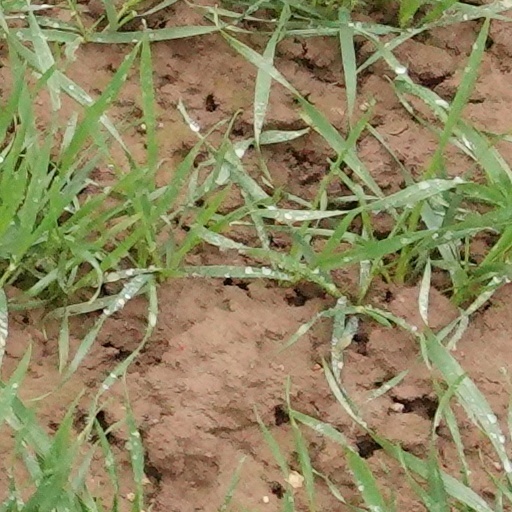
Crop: wheat